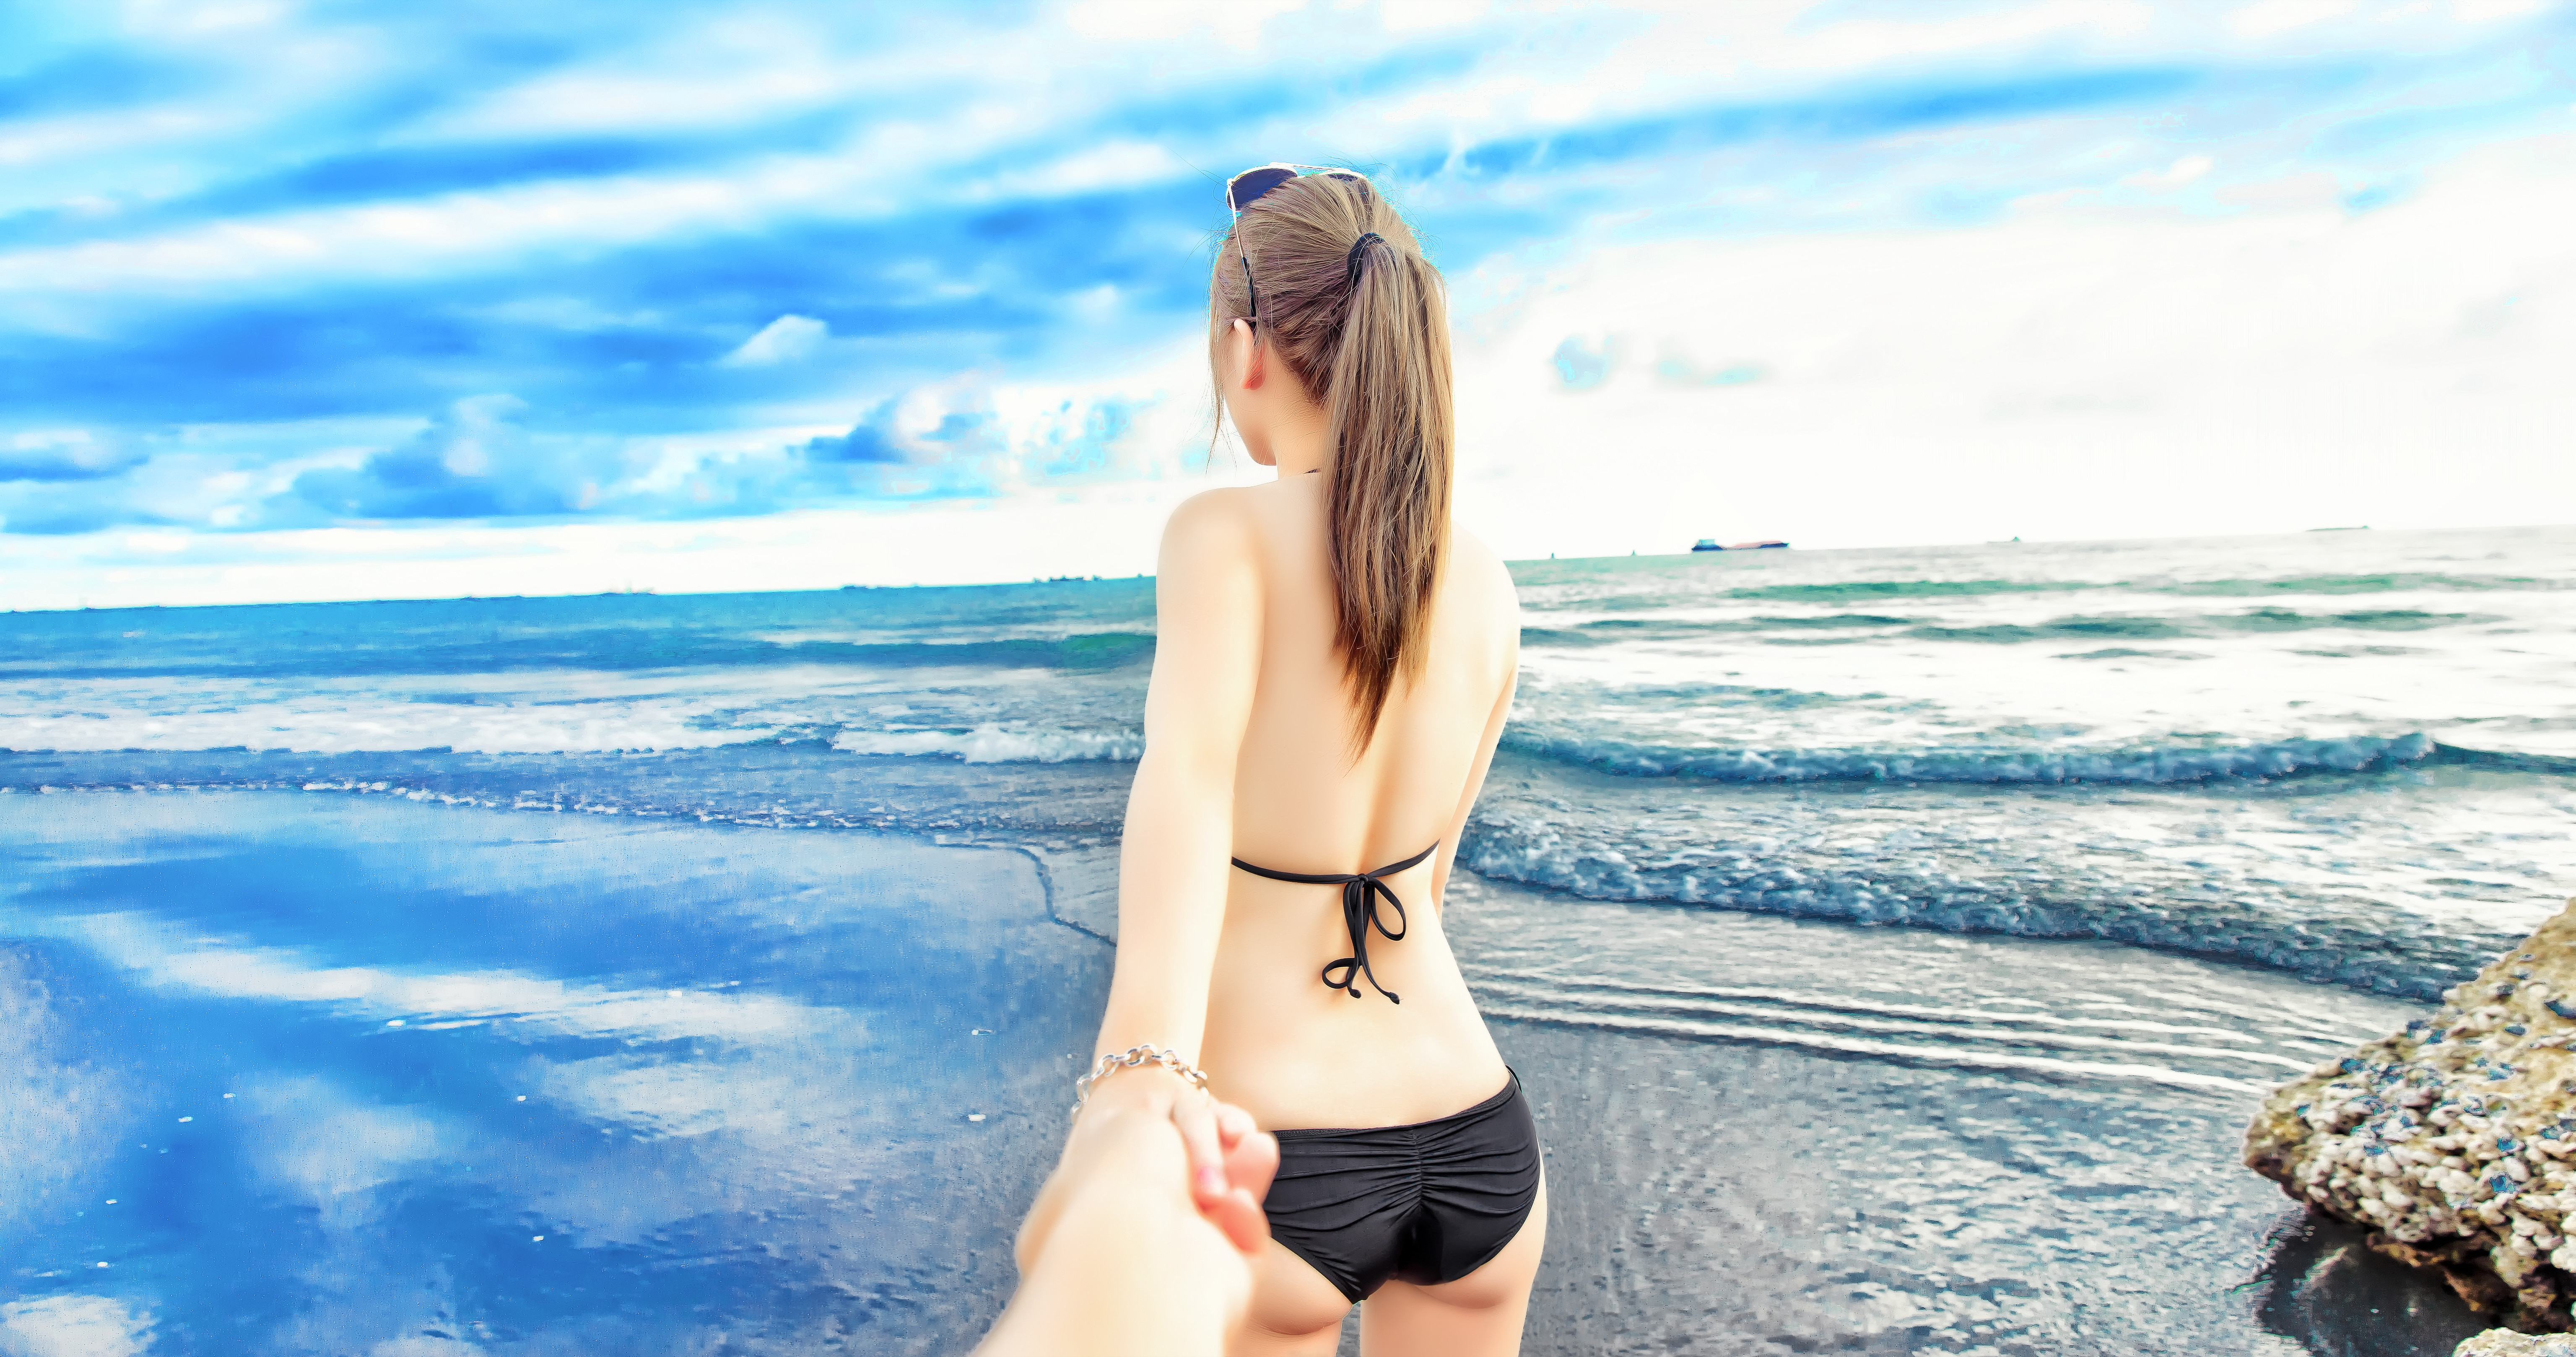
female, lady, model, person, photography, wallpaper, summer, undergarment, waist, brassiere, thigh, lingerie, swimsuit top, stomach, abdomen, bikini, long hair, beauty, back, swimsuit bottom, navel, briefs, flash photography, underpants, trunk, beach, chest, hip, brown hair, fashion model, swimwear, photo shoot, art model, gravure idol, lingerie top, swim brief, surfer hair, agent provocateur